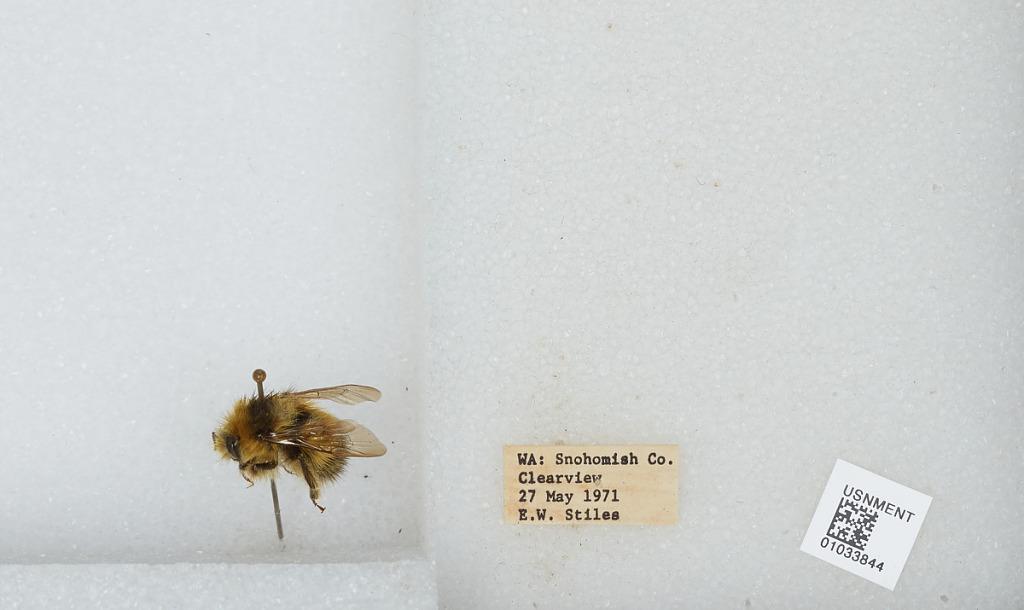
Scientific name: Bombus (Pyrobombus) sitkensis Nylander
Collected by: E. Stiles
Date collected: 1971-5-27
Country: United States
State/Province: Washington
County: Snohomish
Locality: Clearview
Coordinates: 47.8292, -122.145